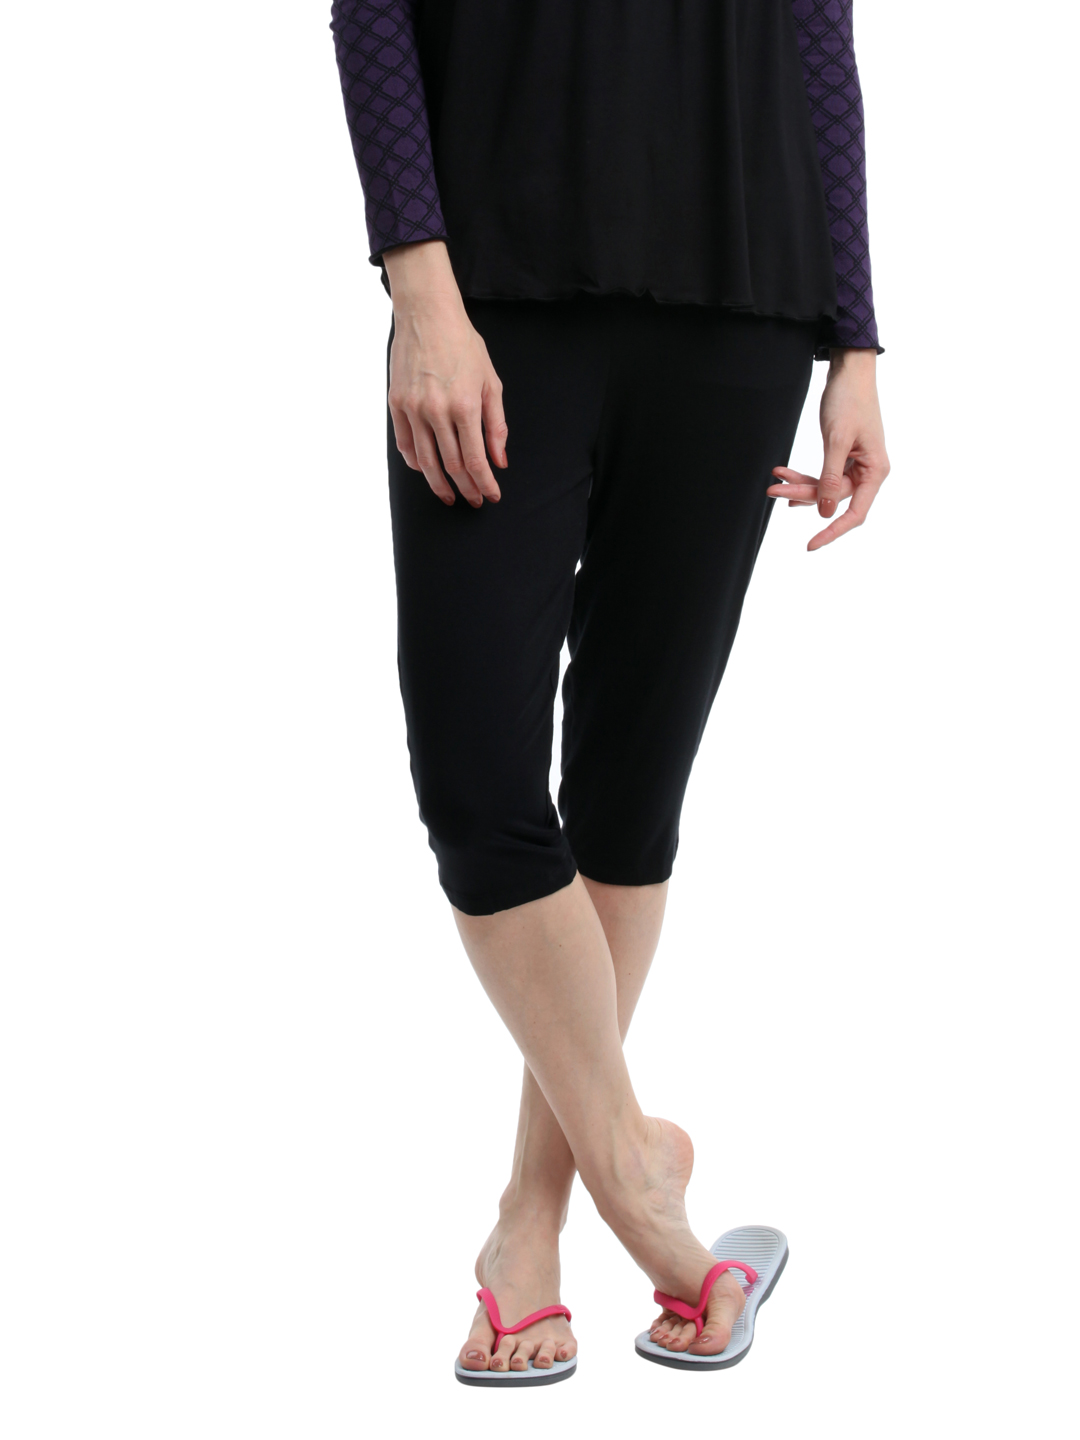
Inaya Women Black Lounge Pants
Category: Apparel / Loungewear and Nightwear / Lounge Pants
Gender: Women
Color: Black
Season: Summer 2017
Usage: Casual